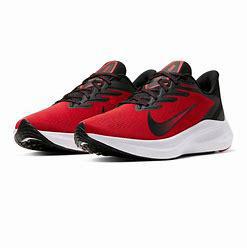
Brand: Nike
Model: Air Zoom Winflo 7